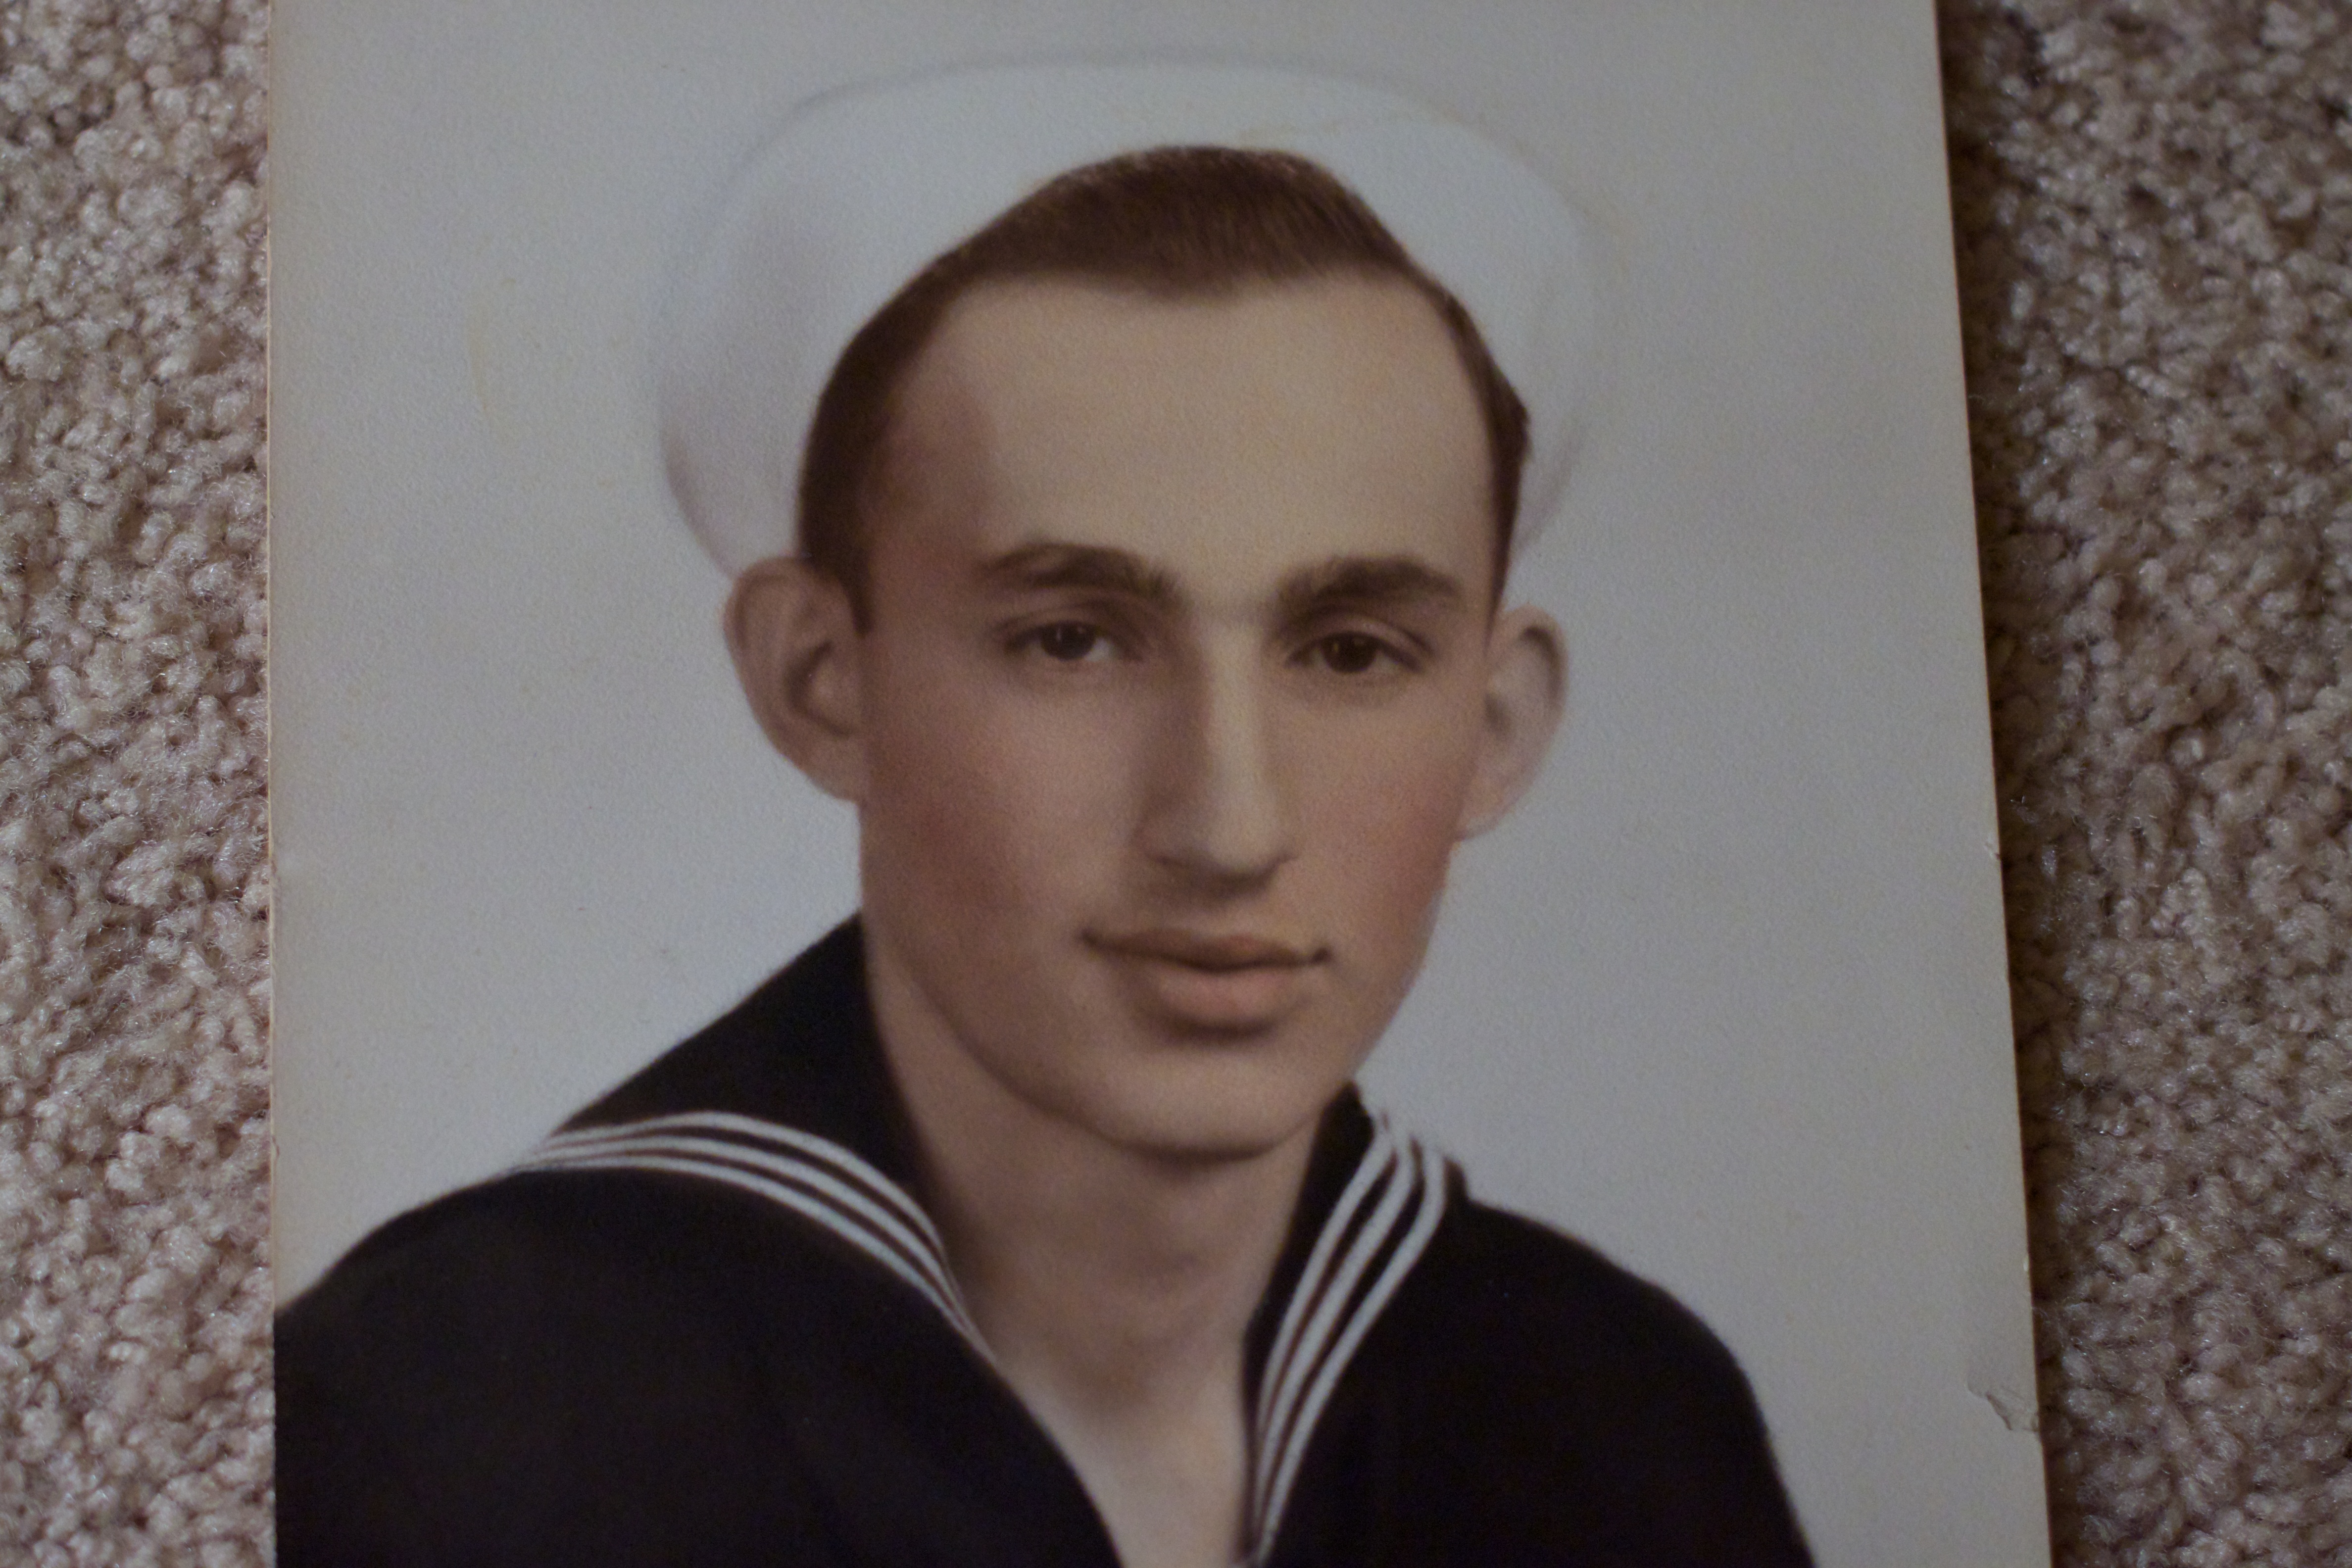
person, hair, portrait, hairstyle, face, head, odyssey, facial hair